Contact lens

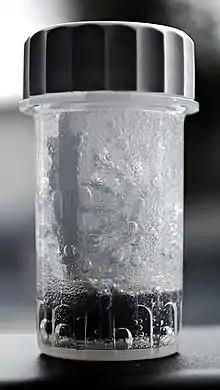
Contact lenses soaking in a hydrogen peroxide-based solution.

Lens care varies depending on material and wear schedule. Daily disposables are discarded after a single use and thus require no cleaning. Other lenses need regular cleaning and disinfecting to prevent surface coating and infections.